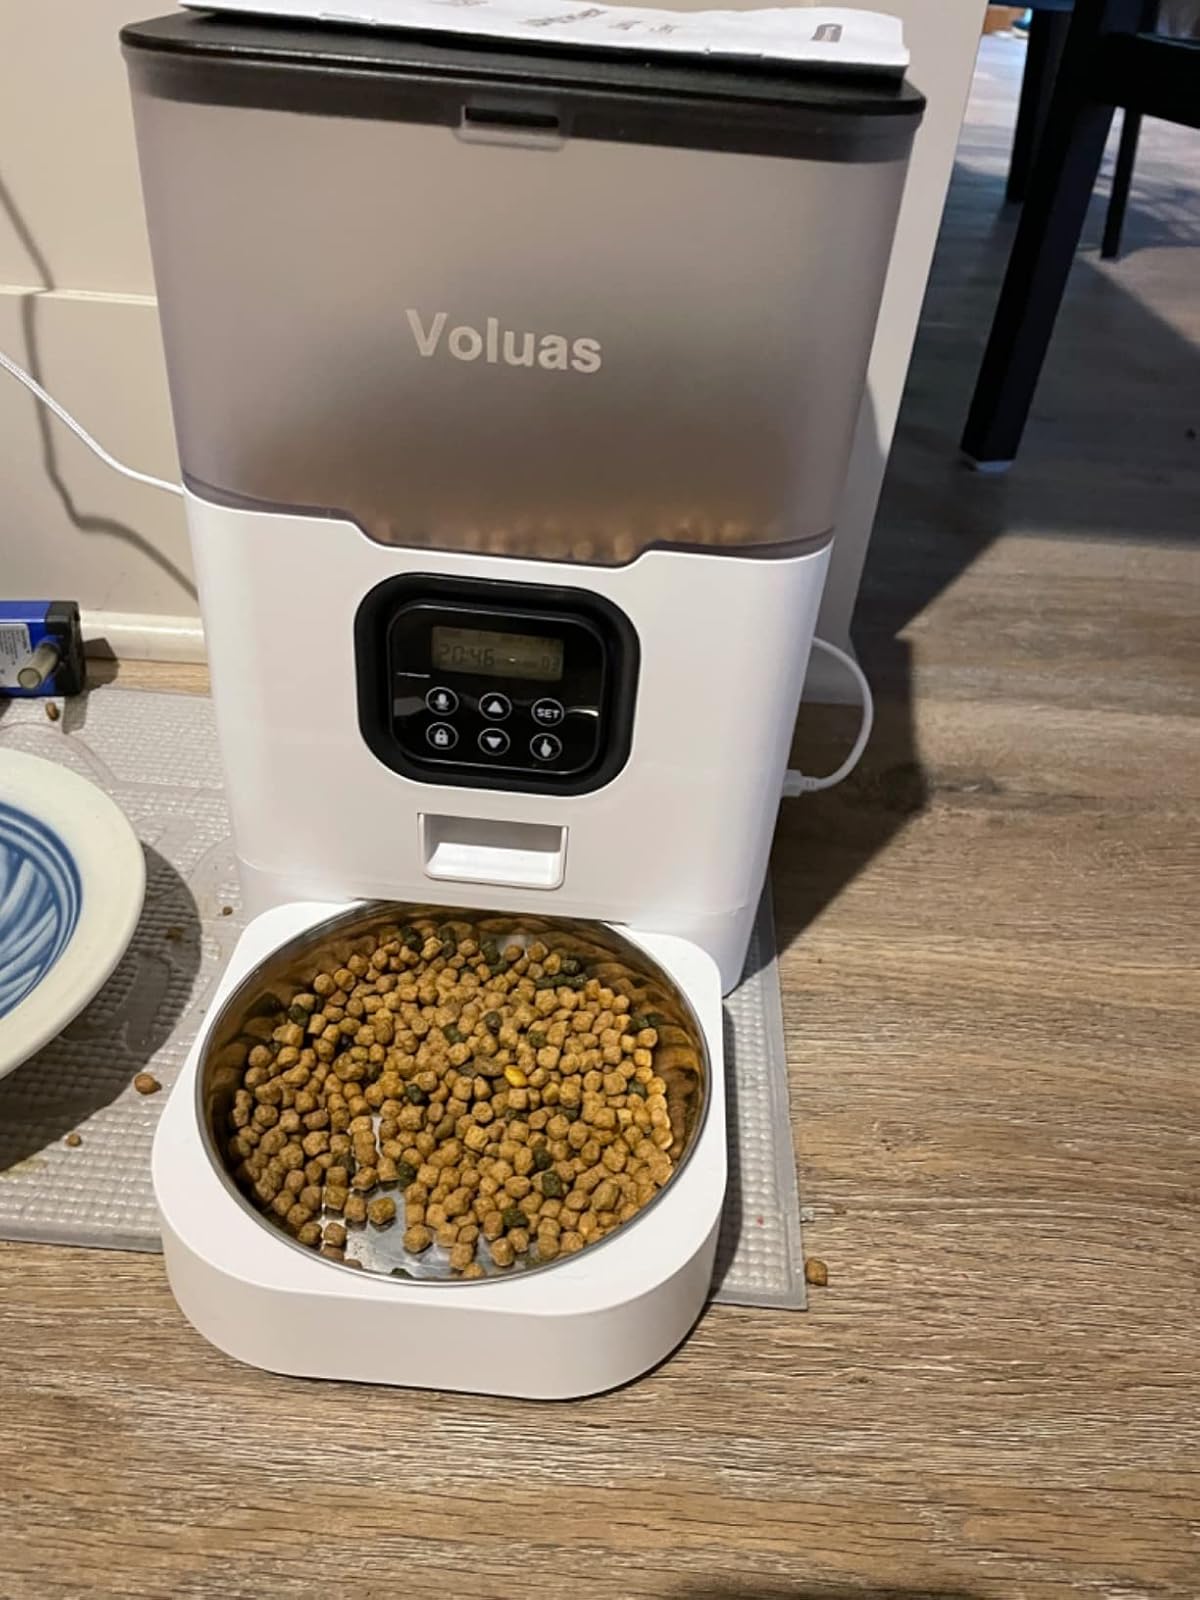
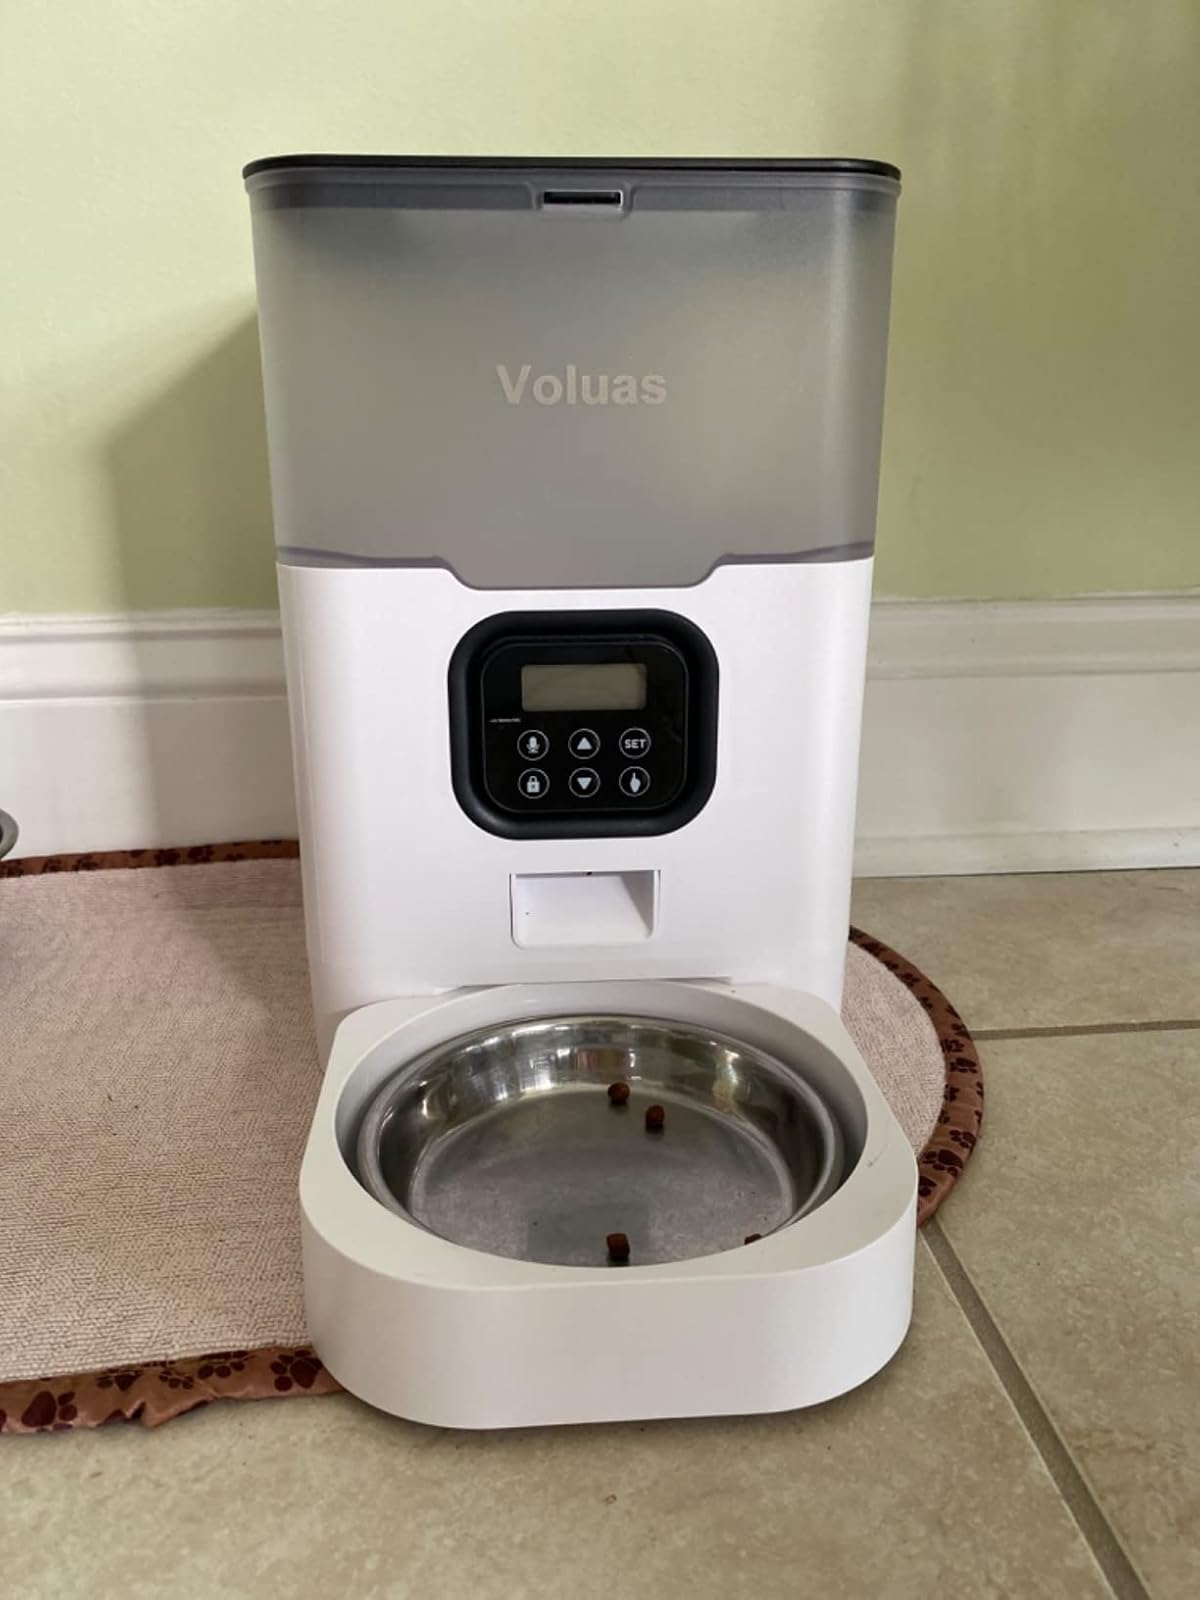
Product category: items_feeder
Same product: yes